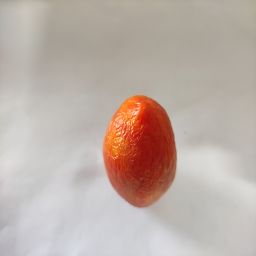
Crop: Tomato
Quality: Old